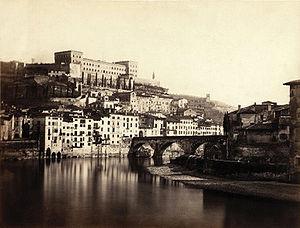
L'histoire de Vérone s'étend de l'installation du premier habitat, probablement néolithique, sur le mont Saint-Pierre, jusqu'à nos jours. Les monuments, les rues, les ponts et les places de la ville témoignent de cette histoire ancienne, ainsi que le sous-sol qui recèle les ruines et les traces des antiques civilisations.